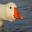
Label: bird